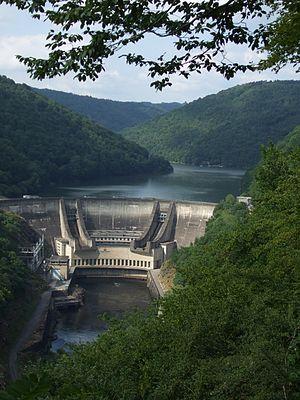
Barrage du Chastang
Le barrage du Chastang est un barrage hydroélectrique situé sur le cours de la Dordogne, en France, dans le département de la Corrèze, en région Nouvelle-Aquitaine, dans le Massif central.
Cette page présente l'aménagement hydroélectrique du bassin versant de la Dordogne.